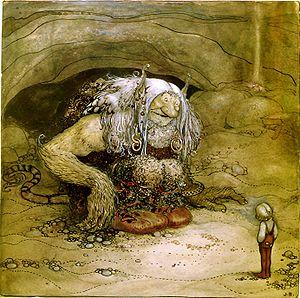
Illustration tirée du conte ""Pojken som aldrig var rädd"" (Le garcon qui n´avait jamais peur) d´Alfred Smedberg, réalisée par John Bauer pour ""Bland tomtar och troll"" (Parmi les gnomes et les trolls), édition 1912. Voir aussi Image:Här ska du få en bit av en trollört, som ingen mer än jag kan leta rätt på.jpg et Image:Pojken som aldrig var rädd by John Bauer 1912.jpg tirés de la même histoire.
John Bauer, né le 4 juin 1882 et décédé le 20 novembre 1918, est un illustrateur et un peintre suédois surtout connu pour une série de contes pour enfants inspirés du folklore suédois Parmi les gnomes et les trolls, éditée en Suède à partir de 1907.
Parmi des gnomes et des trolls, est une anthologie de contes de fées et d'histoires folkloriques populaire en Suède, et publiée annuellement depuis 1907. L'un des illustrateurs le plus renommé a été John Bauer, qui a contribué aux éditions jusqu'en 1915.